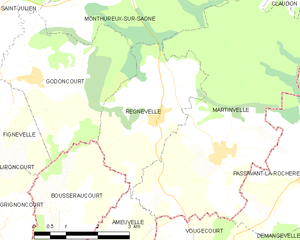
Carte des communes françaises Regnévelle